Minnesota State Capitol Mall

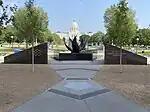
Medal of Honor Memorial

Inscribed on a limestone panel are the words "THIS MEMORIAL IS DEDICATED TO ALL MINNESOTANS THAT HAVE GIVEN THEIR LIVES IN THE WORKPLACE". The mural on the memorial depicts workers of all races and genders in many occupations. Minnesota's labor leaders gather at the memorial to observe Workers Memorial Day on April 28 and to honor workers who died that year in accidents while on the job or from injuries related to work.